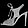
Label: Sandal